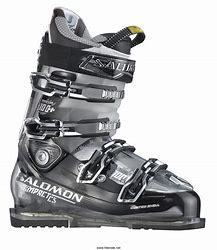
Brand: Salomon
Model: 100